Juan de la Cierva

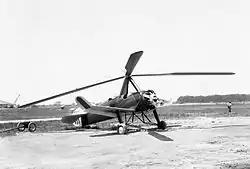
Pitcairn PCA-2 autogyro, built in the US under Cierva license, 1961.

In order to achieve this, he used the ability of a lifting rotor to autorotate, whereby at a suitable pitch setting, a rotor will continue to rotate without mechanical drive, sustained by the torque equilibrium of the lift and drag forces acting on the blades. With De la Cierva's autogyro, the rotor was drawn through the air by means of a conventional propeller, with the result that the rotor generated sufficient lift to sustain level flight, climb and descent.